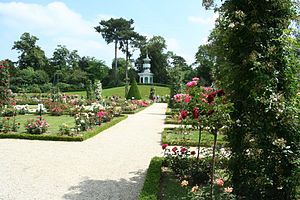
Roseraie de Bagatelle
"Roseraie de Bagatelle er en rosenhave i nordvesthjørnet af Bois de Boulogne i Paris. På initiativ af bystyret i Paris blev haven anlagt i 1905 af landskabsarkitekt Jean Claude Nicolas Forestier. Rosenhaven er en del af de fem samlinger af roser i Frankrig, som indgår i ""Den nationale samling"" ved konservatoriet for specialiserede plantesamlinger.